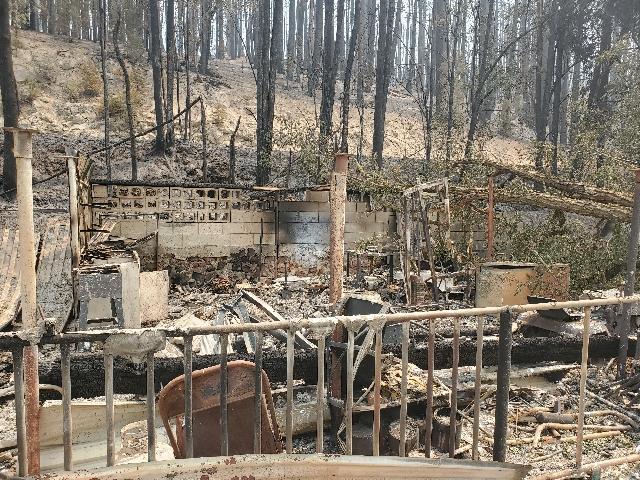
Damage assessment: destroyed